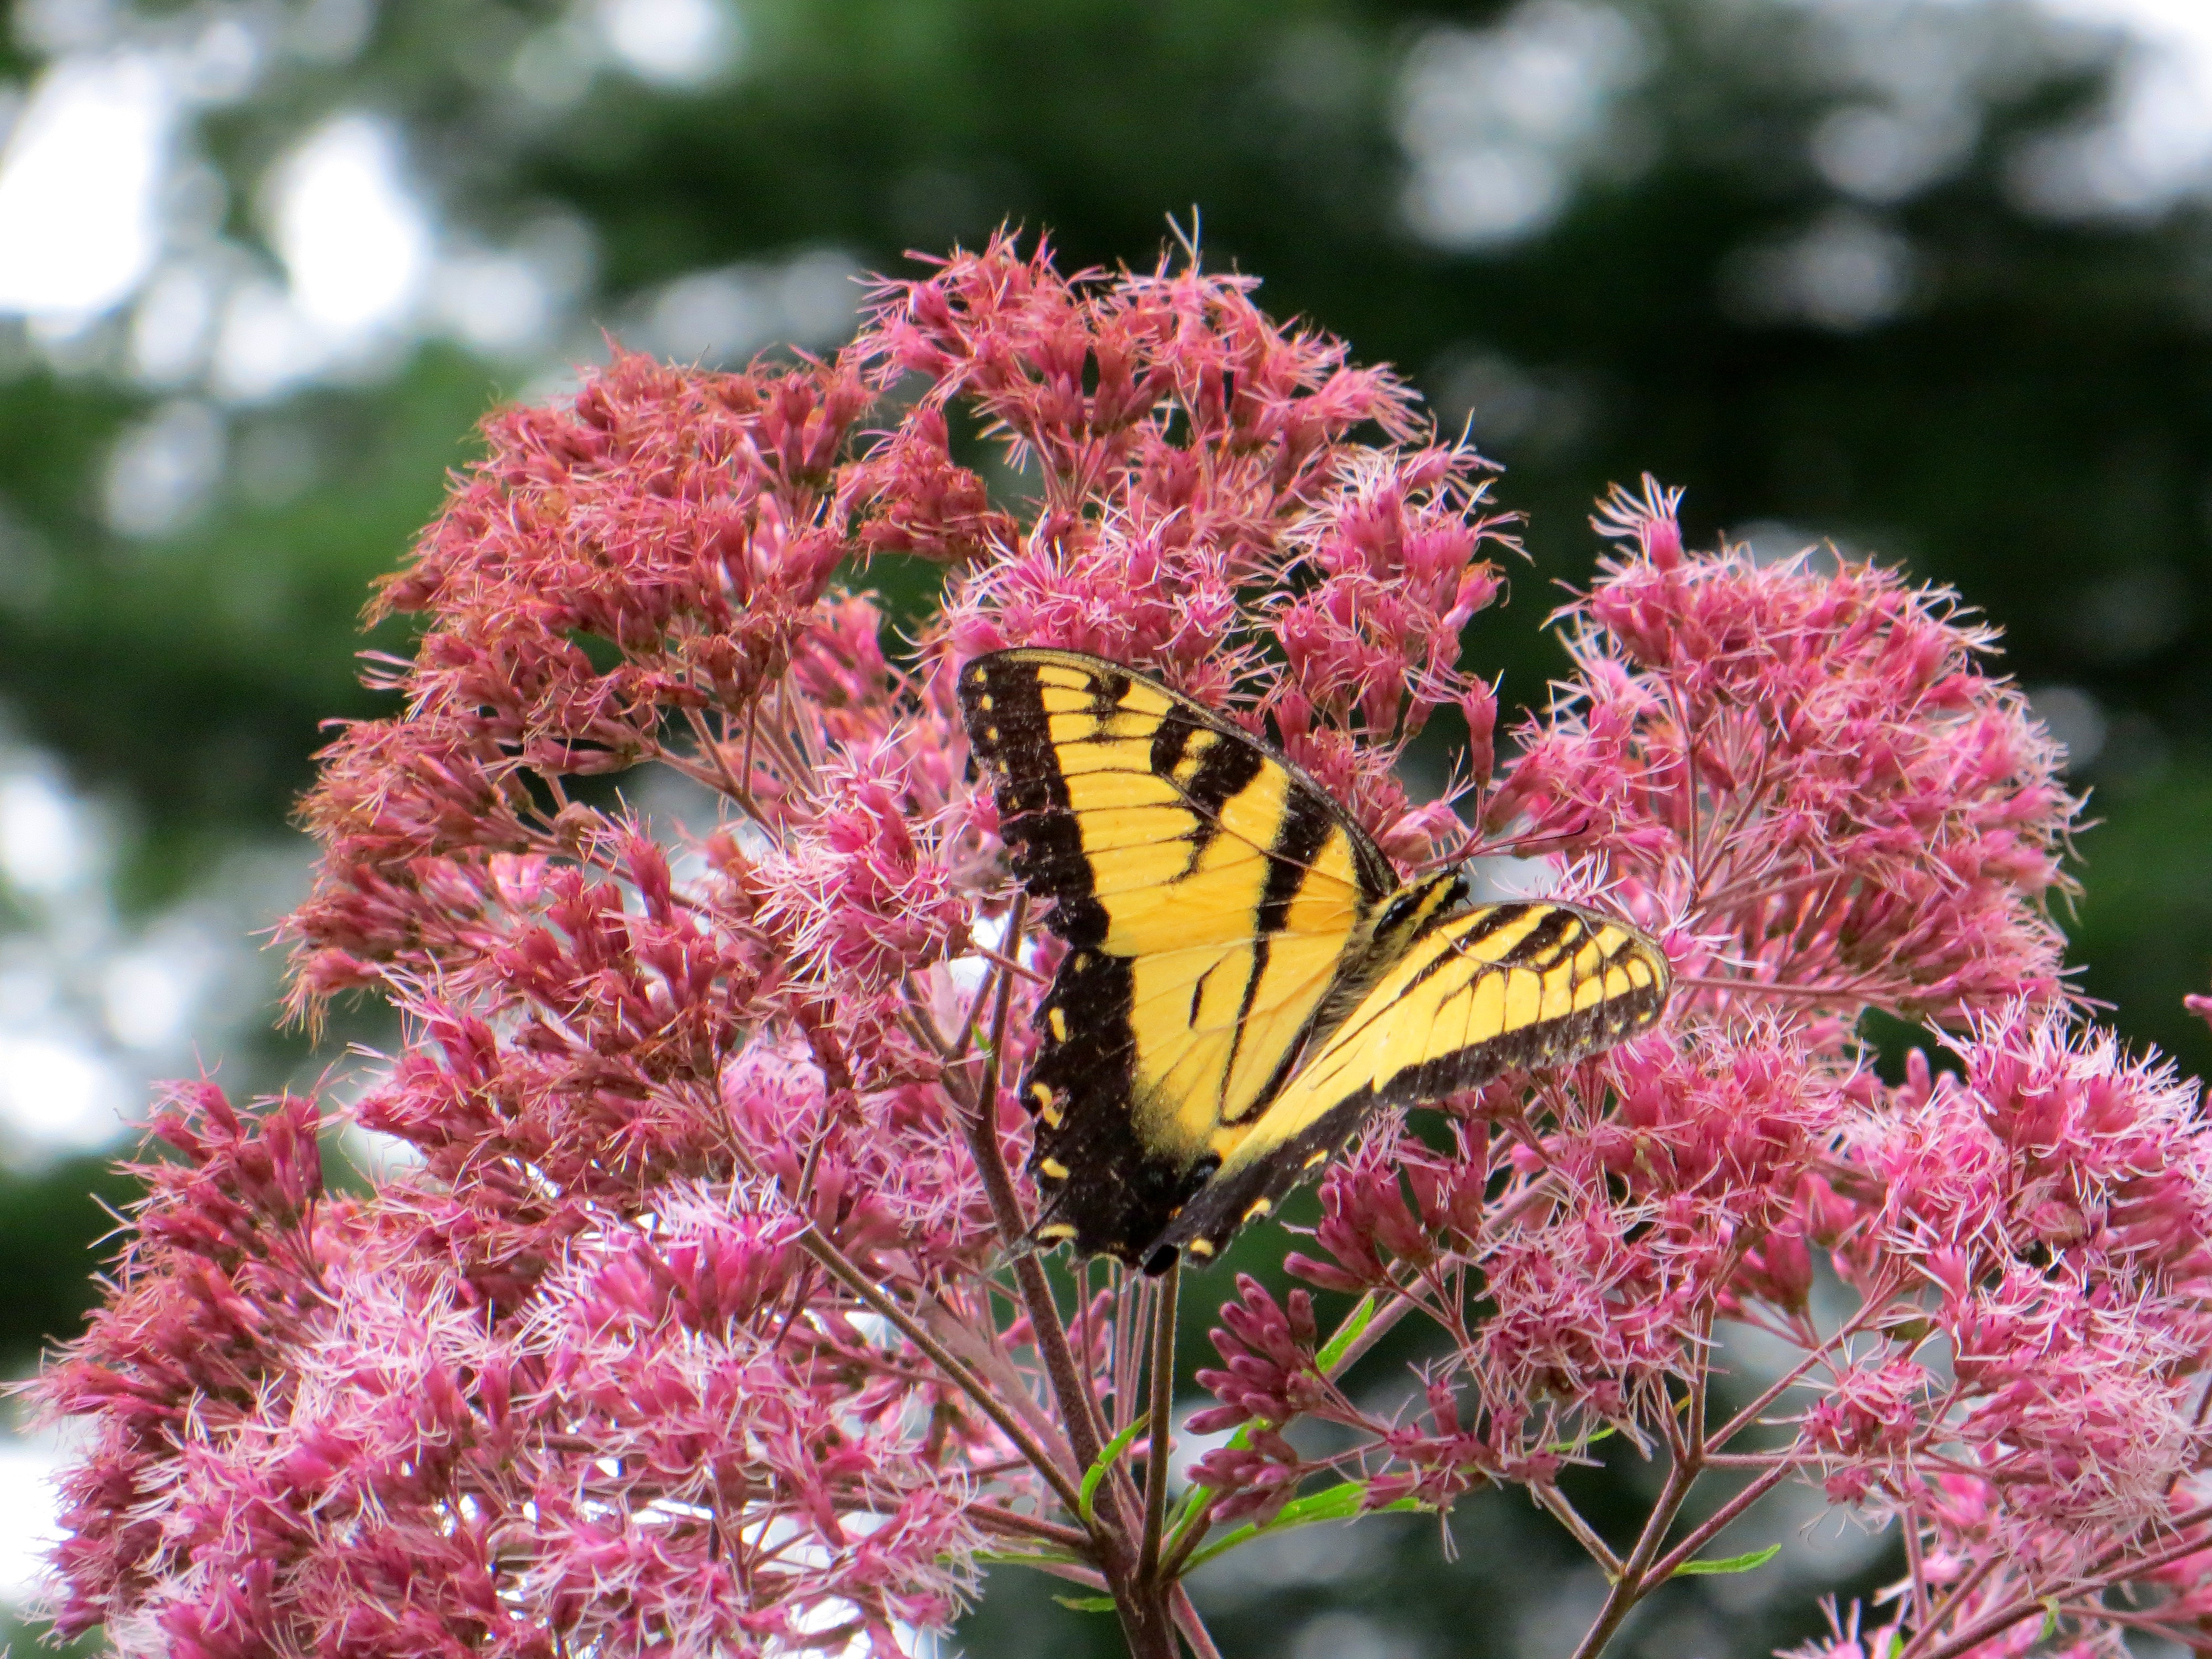
nature, blossom, plant, flower, insect, botany, butterfly, yellow, pink, flora, fauna, invertebrate, flowers, monarch butterfly, outdoors, shrub, beautiful, nectar, macro photography, pollinator, moths and butterflies, joe pye weed